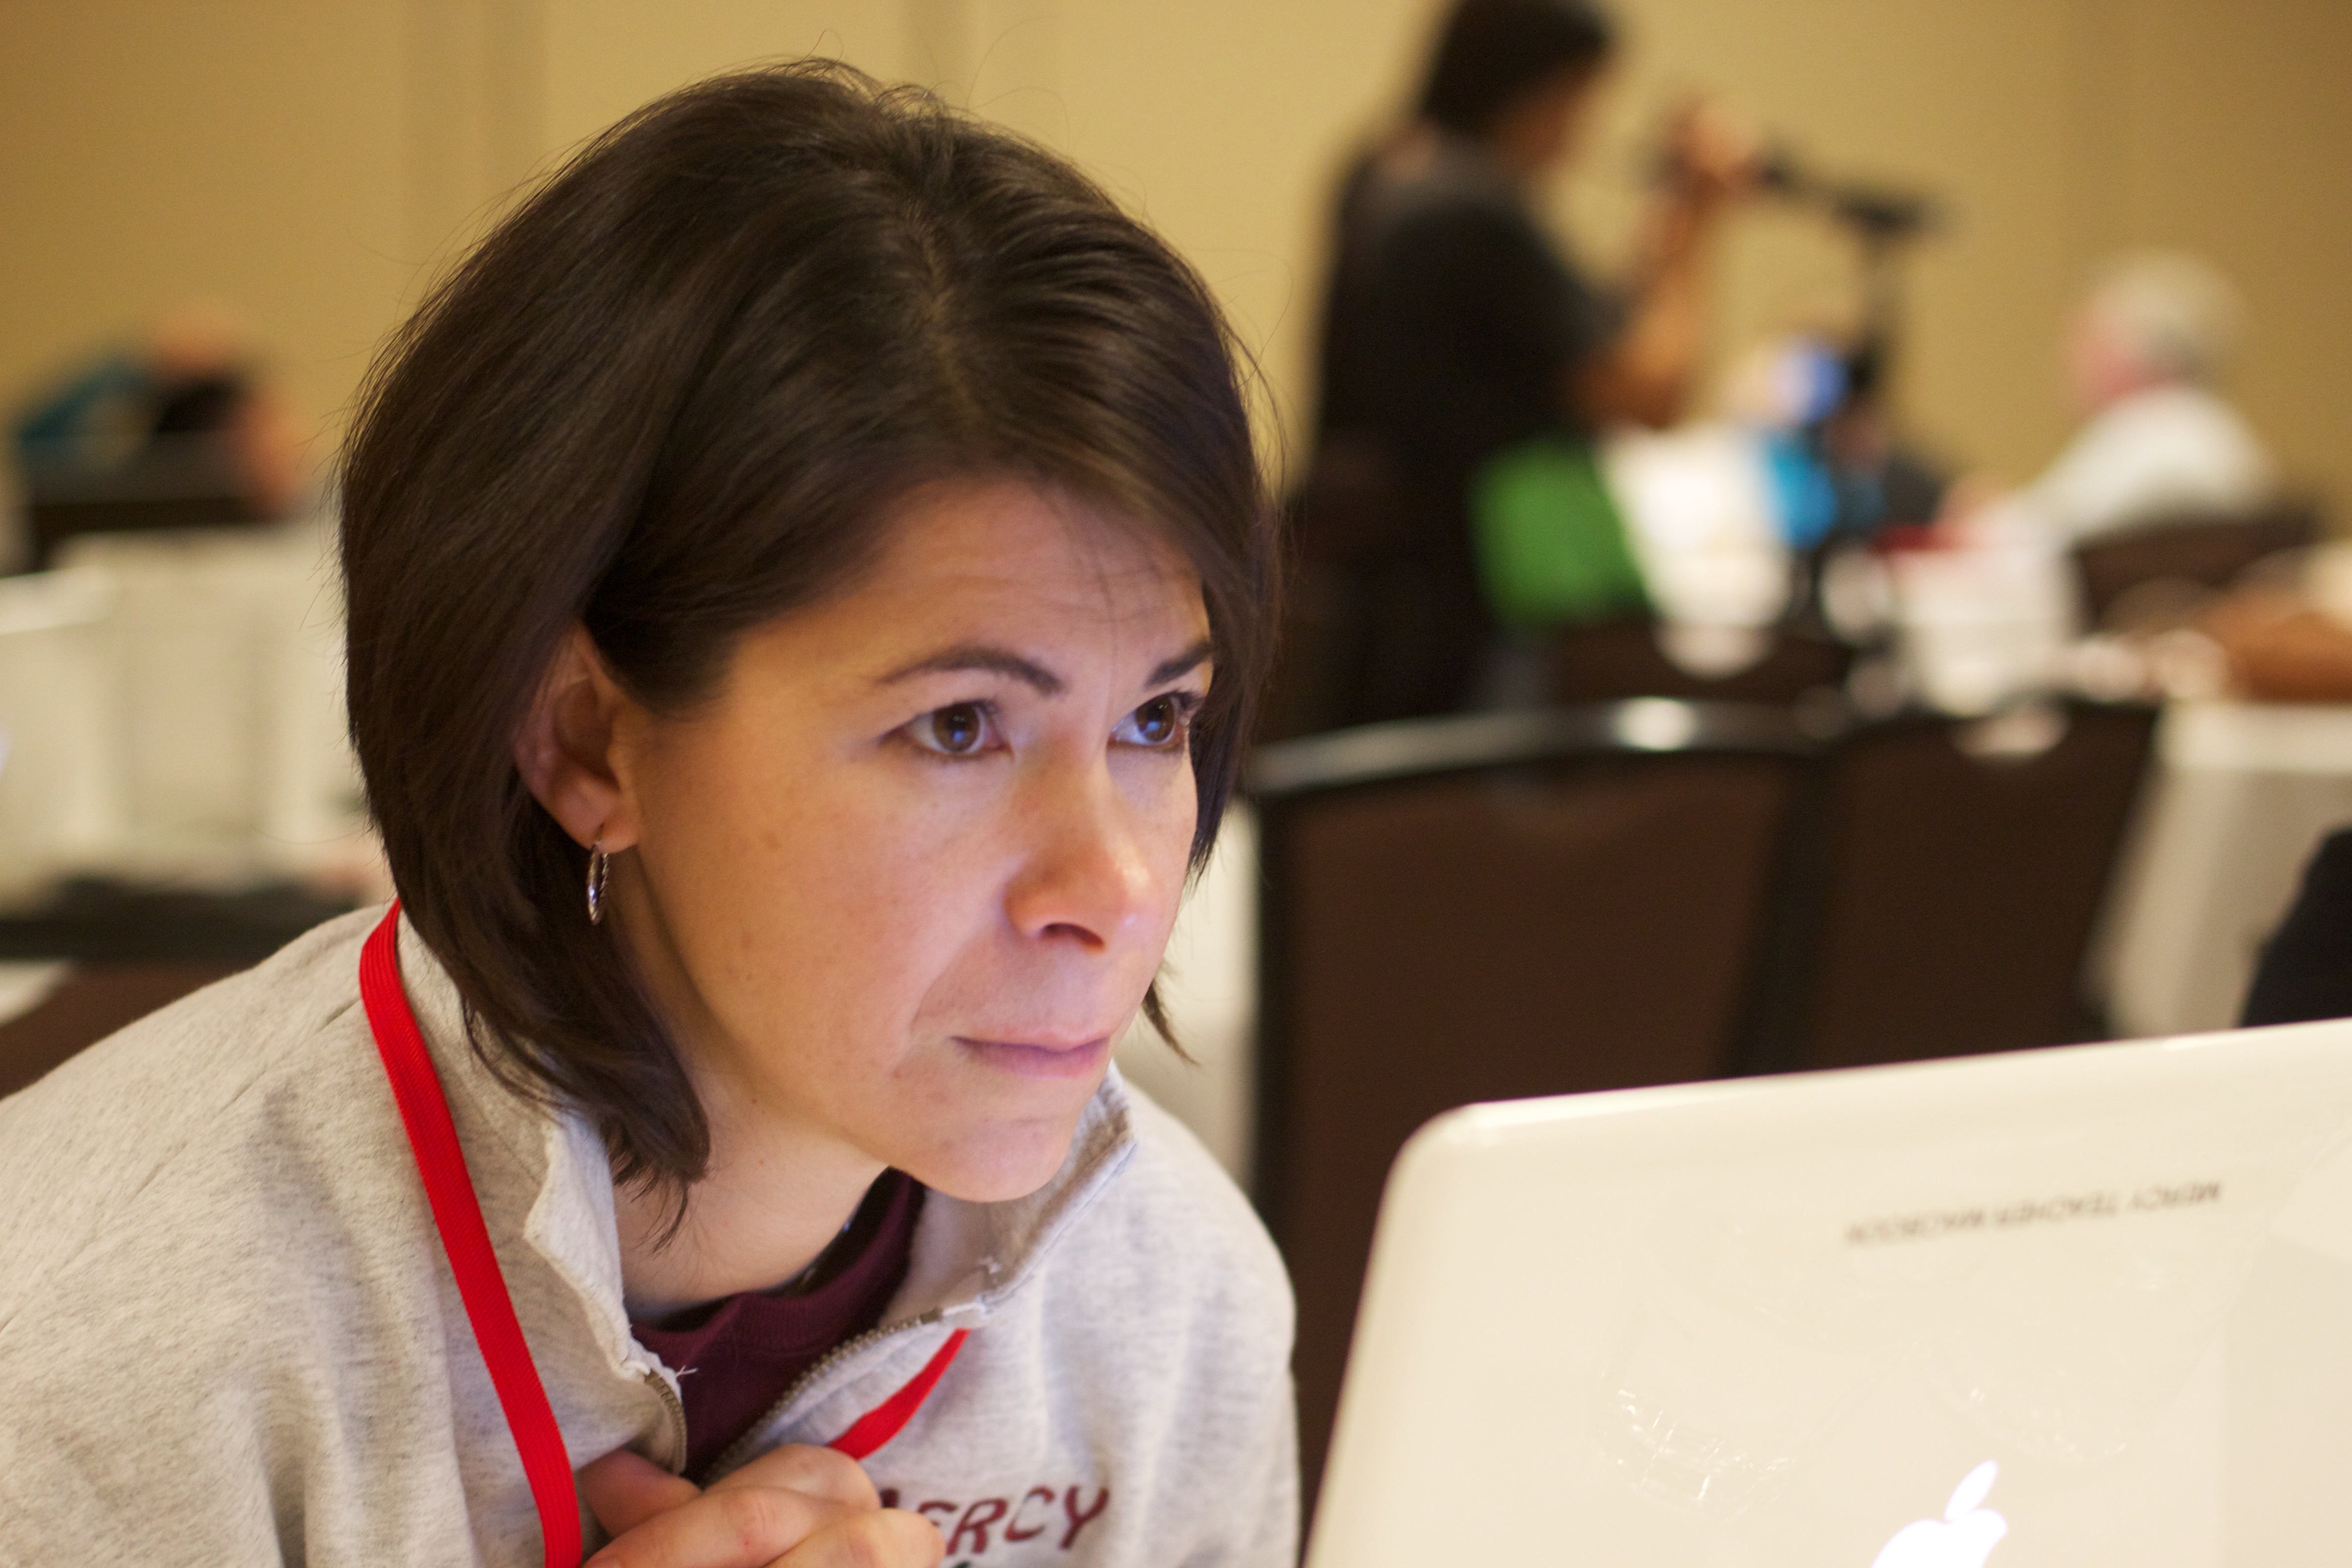
writing, person, professional, learning, plpconnectu, cbl11